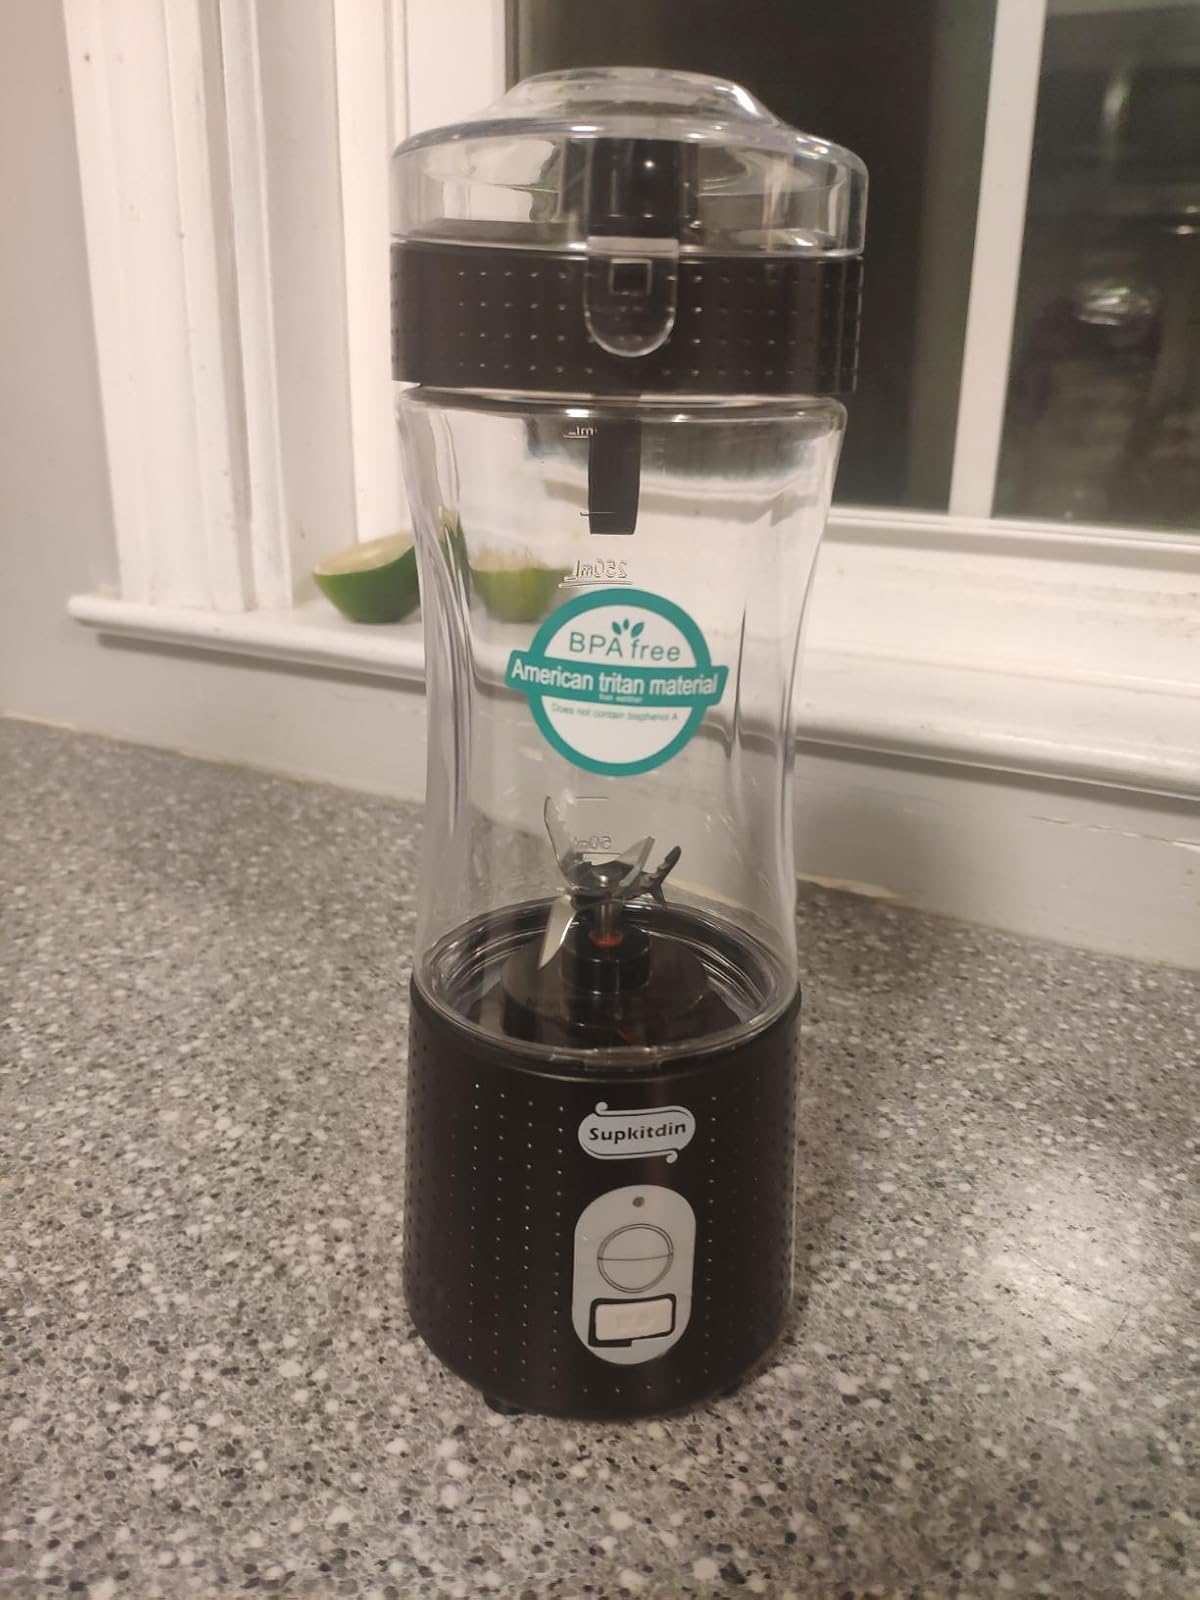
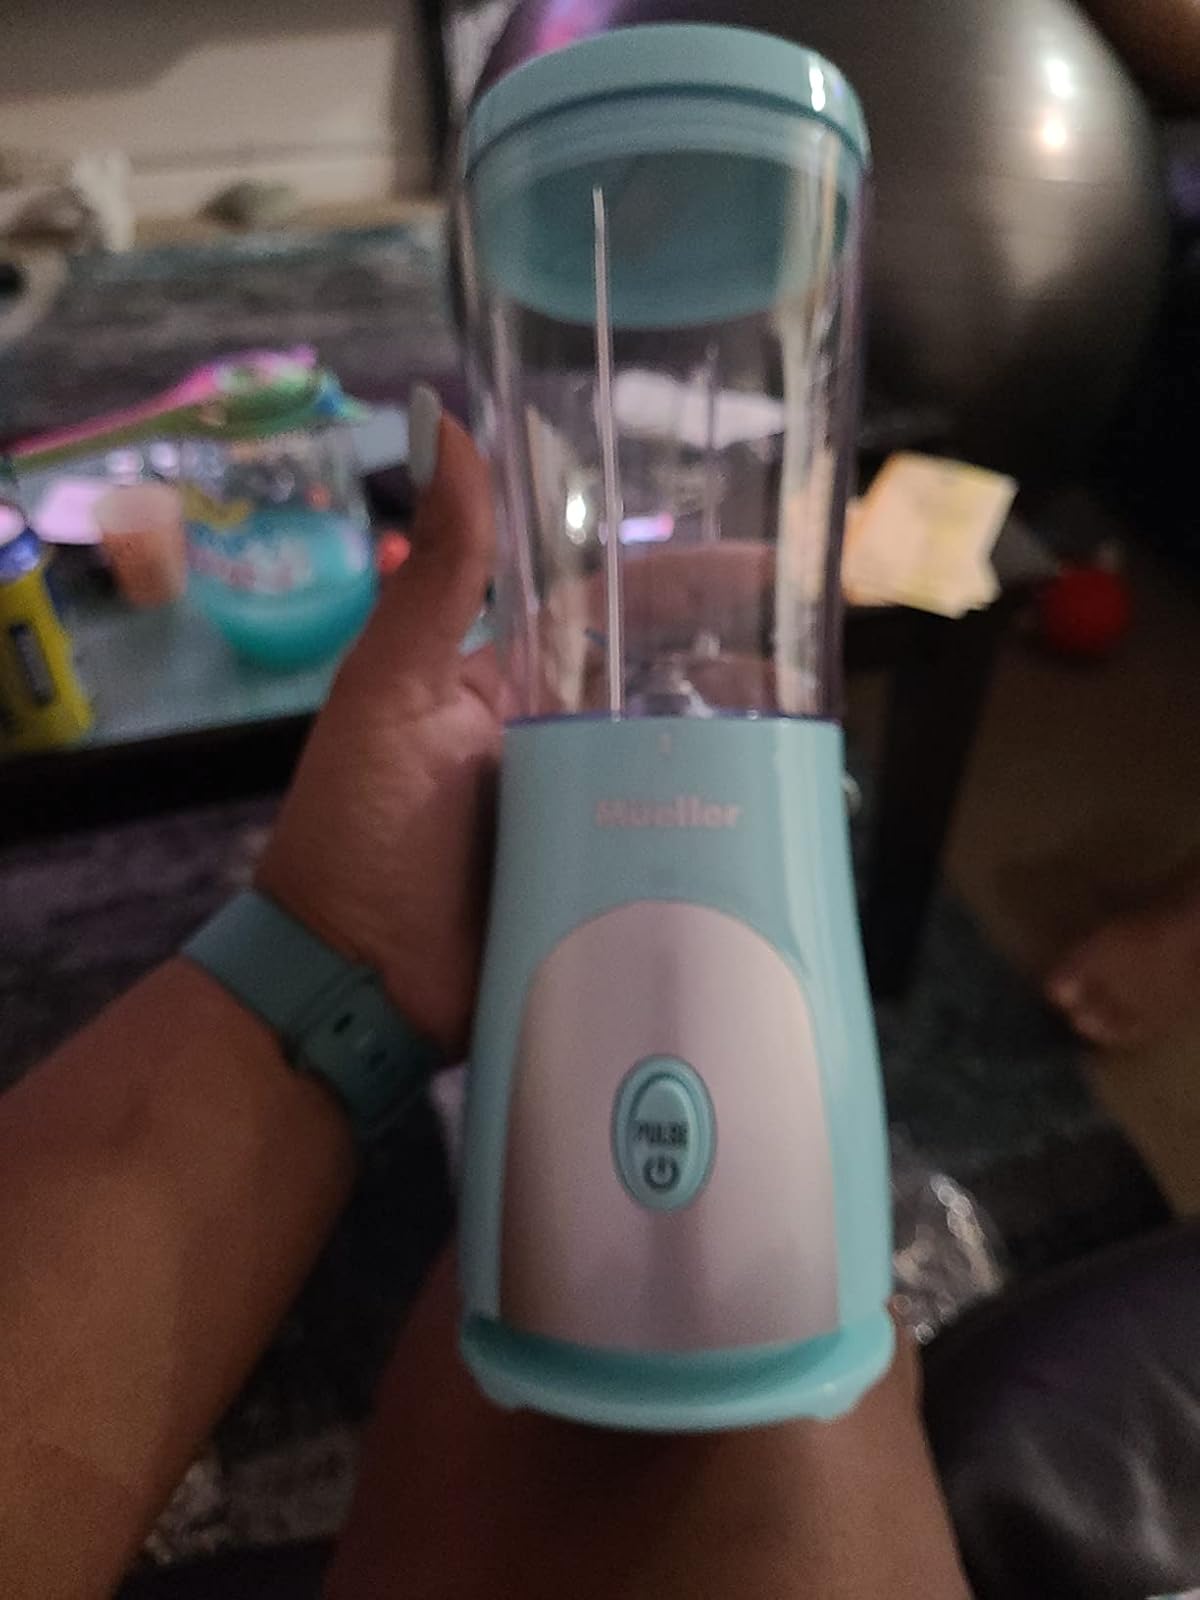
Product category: items_blender
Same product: no